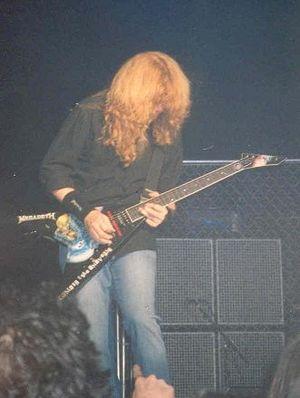
Le Gigantour est un festival de metal itinérant, créé et organisé par Dave Mustaine, qui réunit chaque année plusieurs grands groupes.
Metallica est un groupe de thrash metal américain originaire de Californie. Formé à Los Angeles en 1981, le groupe est composé actuellement de deux de ses membres fondateurs, James Hetfield et Lars Ulrich, ainsi que du guitariste Kirk Hammett et du bassiste Robert Trujillo, qui rejoindra le groupe en 2003. Les précédents membres du groupe incluent Dave Mustaine, les bassistes Ron McGovney, Cliff Burton et Jason Newsted. Le groupe a longtemps collaboré avec le producteur Bob Rock, qui a produit tous leurs albums de 1990 à 2003 et est devenu temporairement le bassiste du groupe, entre le départ de Newsted et l'arrivée de Trujillo. Le groupe se forme au début des années 1980 lorsque Hetfield se rend à une annonce postée dans un journal local par le batteur Lars Ulrich.